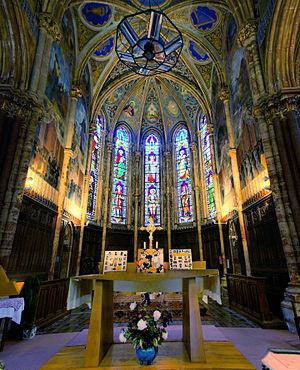
Intérieur de l'église de Valsonne
Valsonne est une commune française, située dans le département du Rhône en région Auvergne-Rhône-Alpes.